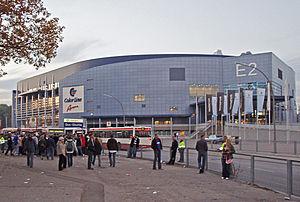
L'Allemagne est, avec le Danemark, le berceau du handball. Encore aujourd'hui, il fait partie des principaux sports du pays tant chez les hommes, qui possèdent le championnat le plus relevé du monde et une équipe figurant parmi les meilleures équipes nationales par le passé, que chez les femmes avec une équipe nationale qui là aussi a été très réputée par le passé.
La Barclaycard Arena Hamburg est une salle omnisports située à Hambourg en Allemagne. La salle est principalement utilisée pour les rencontres de hockey sur glace, de handball et les concerts.
La 20ᵉ édition du championnat du monde masculin de handball s'est déroulé en Allemagne du 19 janvier au 4 février 2007 en collaboration avec la Fédération internationale de handball et la Fédération allemande de handball. La candidature de l'Allemagne a été préférée à celle de la Russie.
Le championnat du monde féminin de handball 2017 est la 23ᵉ édition de la compétition. Organisée par l'Allemagne en collaboration avec la Fédération internationale de handball et la Fédération allemande de handball, il a eu lieu du 1ᵉʳ au 17 décembre 2017.